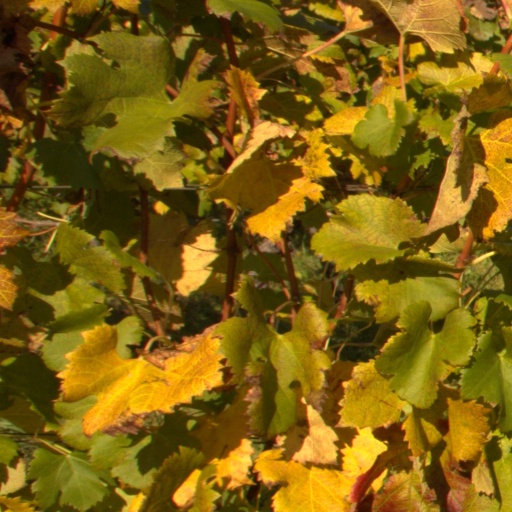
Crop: grape